Belarus

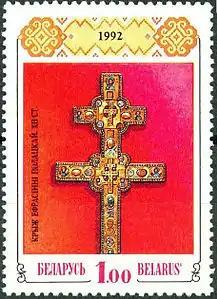
Stamp with the Cross of St. Euphrosyne by Lazar Bohsha from 1992

The name "Rus'" is often conflated with its Latin forms and , thus Belarus is often referred to as "White Russia" or "White Ruthenia". The name first appeared in German and Latin medieval literature; the chronicles of Jan of Czarnków mention the imprisonment of Lithuanian grand duke Jogaila and his mother at "" in 1381. The first known use of "White Russia" to refer to Belarus was in the late-16th century by Englishman Sir Jerome Horsey, who was known for his close contacts with the Russian royal court. During the 17th century, the Russian tsars used the term to describe the lands added from the Grand Duchy of Lithuania.